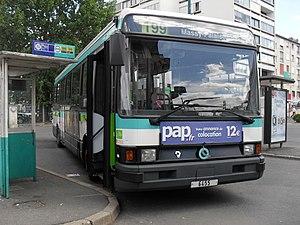
Longjumeau est une commune française située à dix-neuf kilomètres au sud-ouest de Paris dans le département de l’Essonne, en région Île-de-France. Elle est le chef-lieu du canton de Longjumeau et le siège du doyenné de Longjumeau.